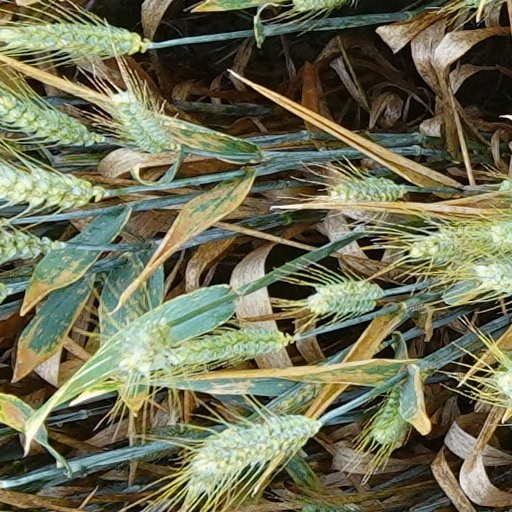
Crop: wheat